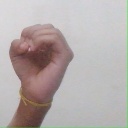
अक्षर: ऊ